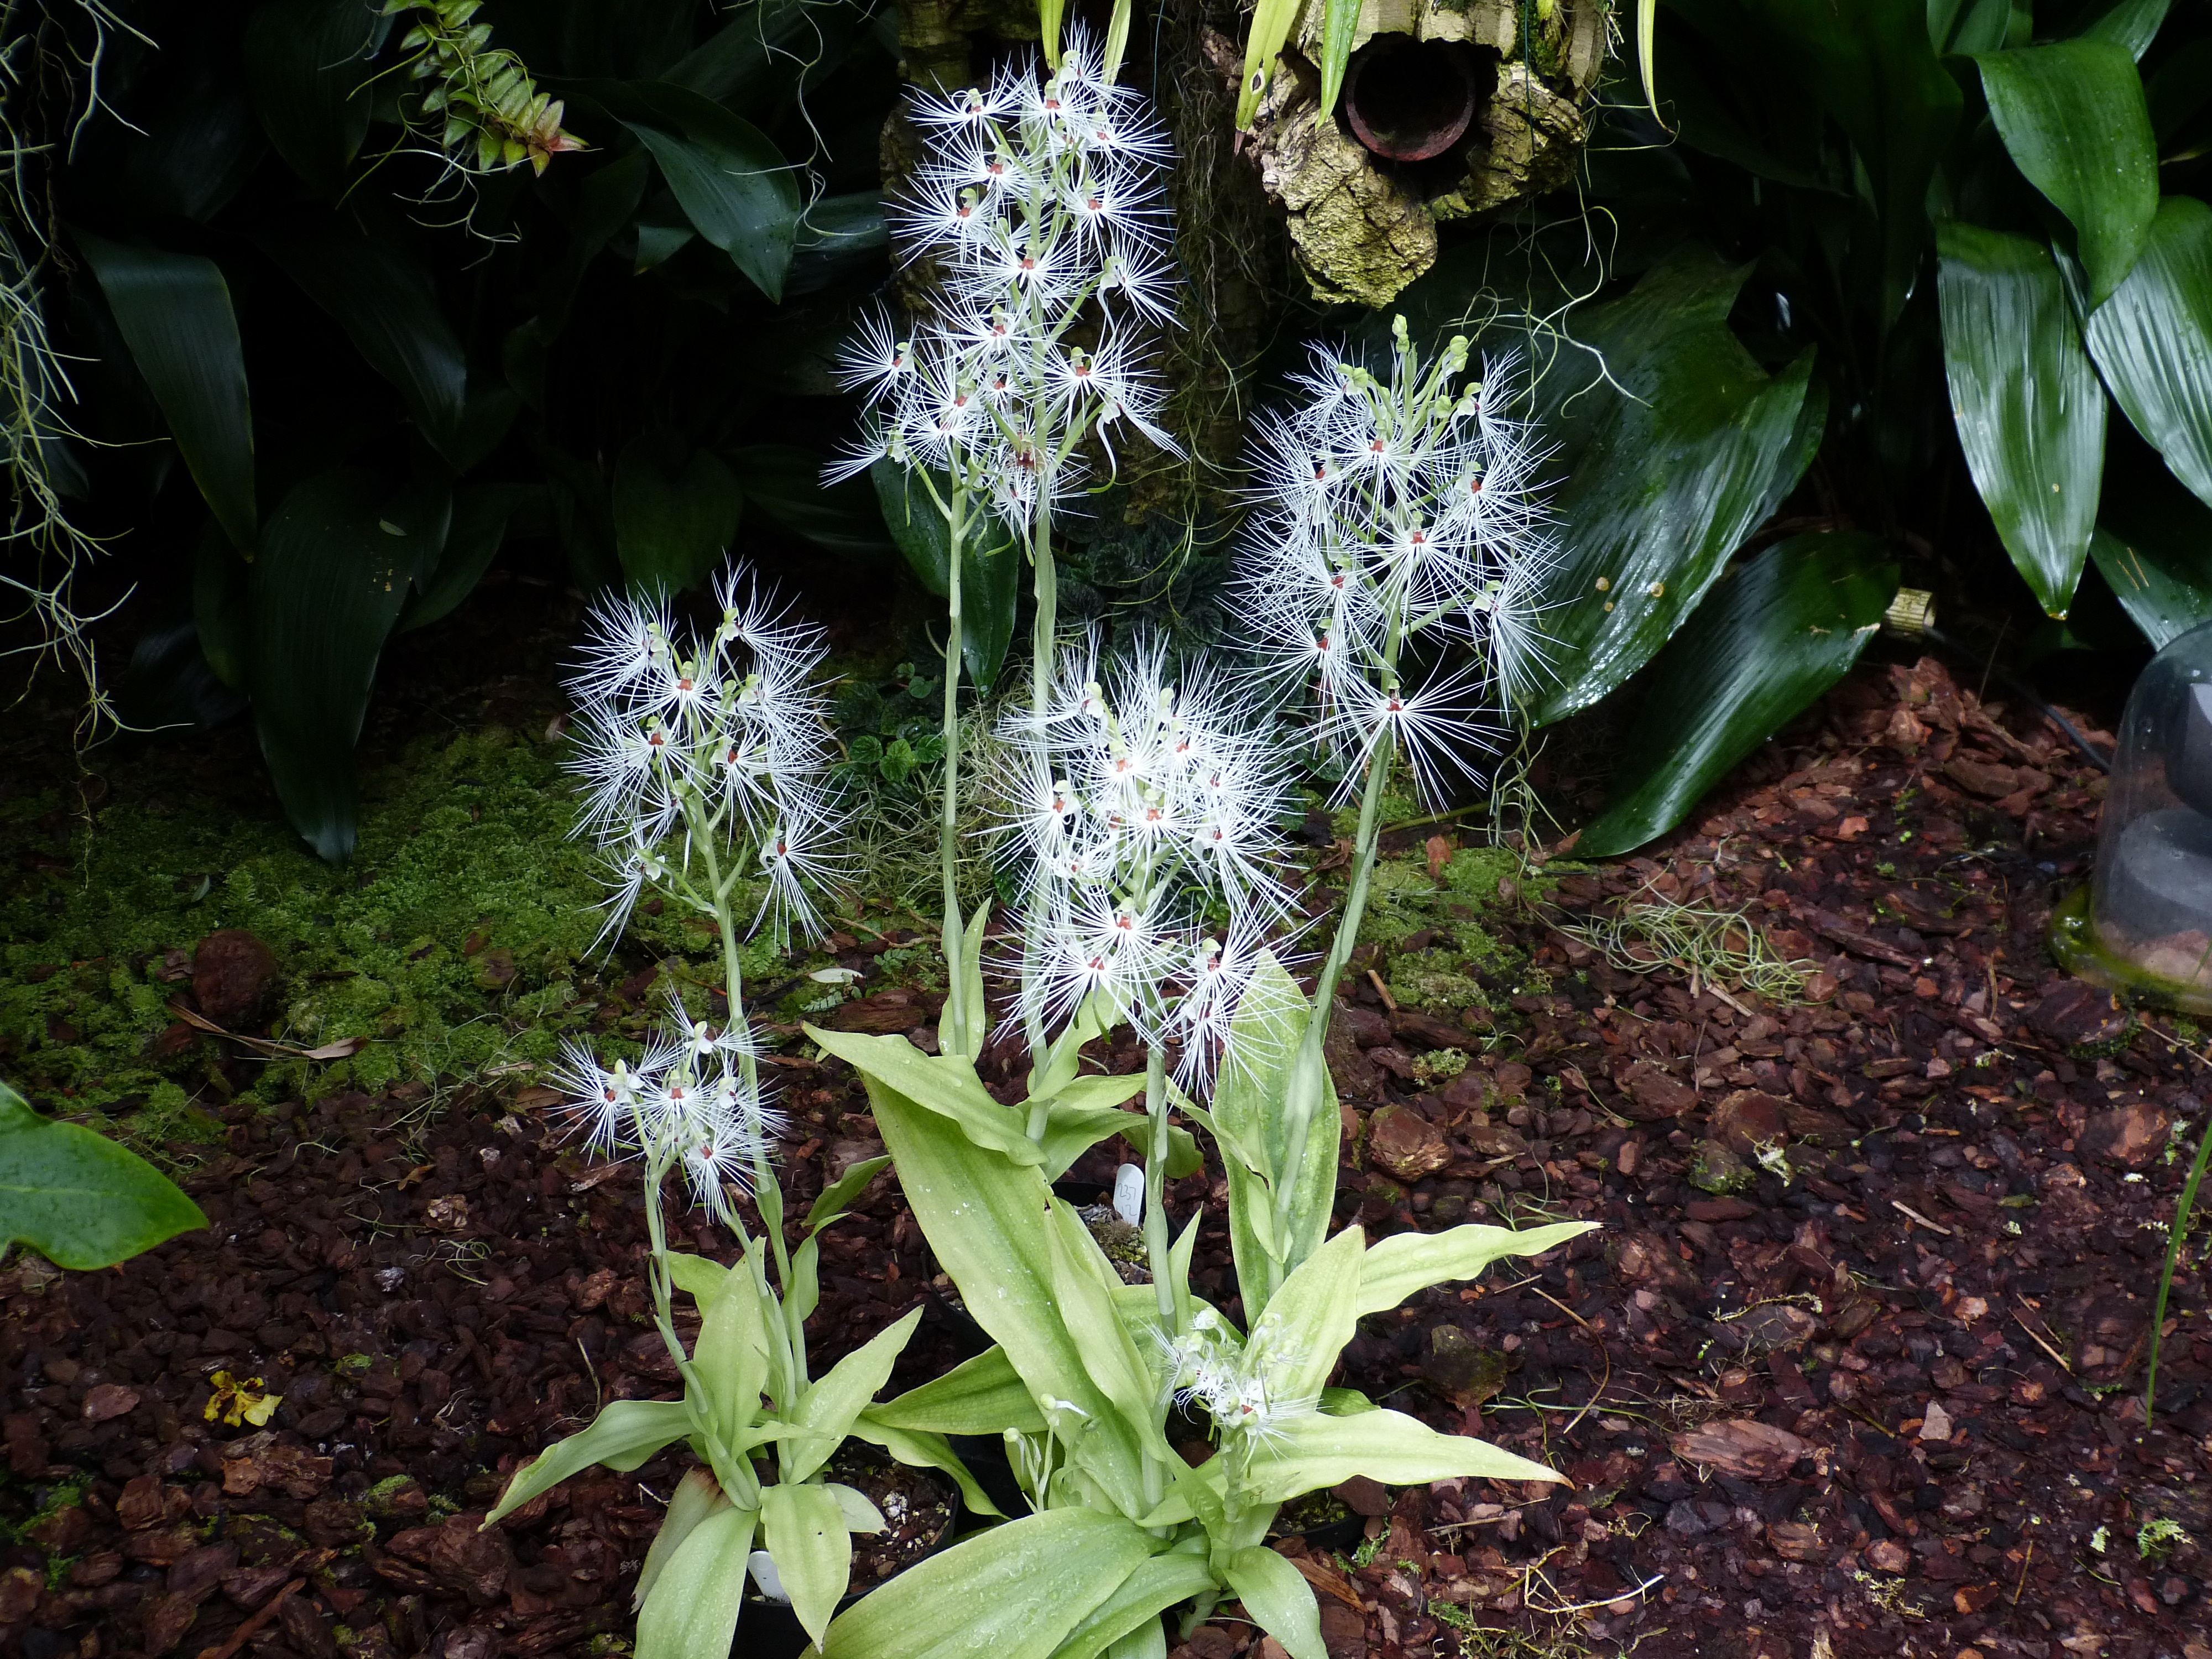
nature, blossom, plant, leaf, flower, bloom, tropical, botany, garden, flora, orchid, wildflower, england, exotic, flowering plant, land plant